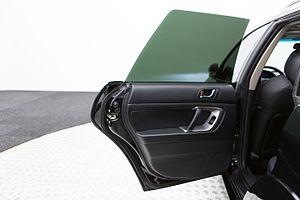
Une portière est un dispositif d'ouverture et de fermeture permettant la descente et la montée des passagers dans l'habitacle d'un véhicule. Elle s'ouvre comme une porte au moyen d'une poignée et une serrure permet d'en empêcher l'ouverture.